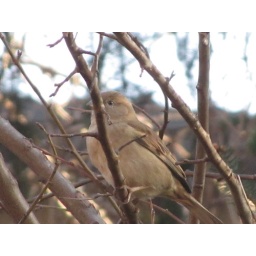
A bird in a tree